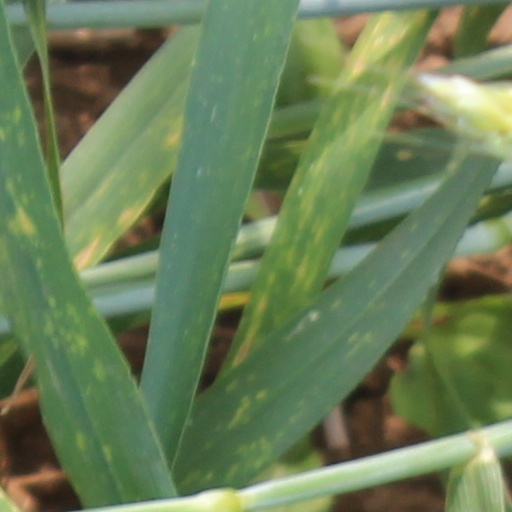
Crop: wheat